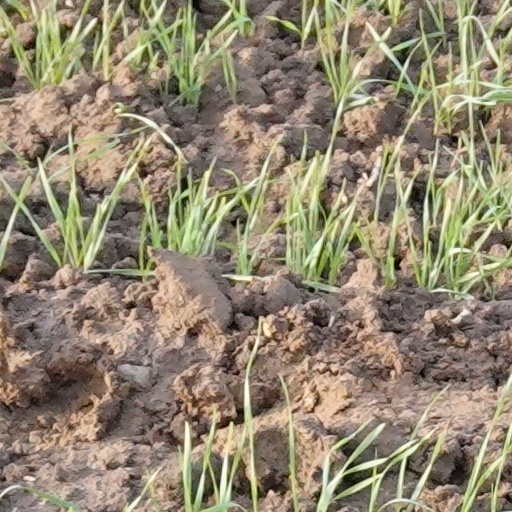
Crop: wheat